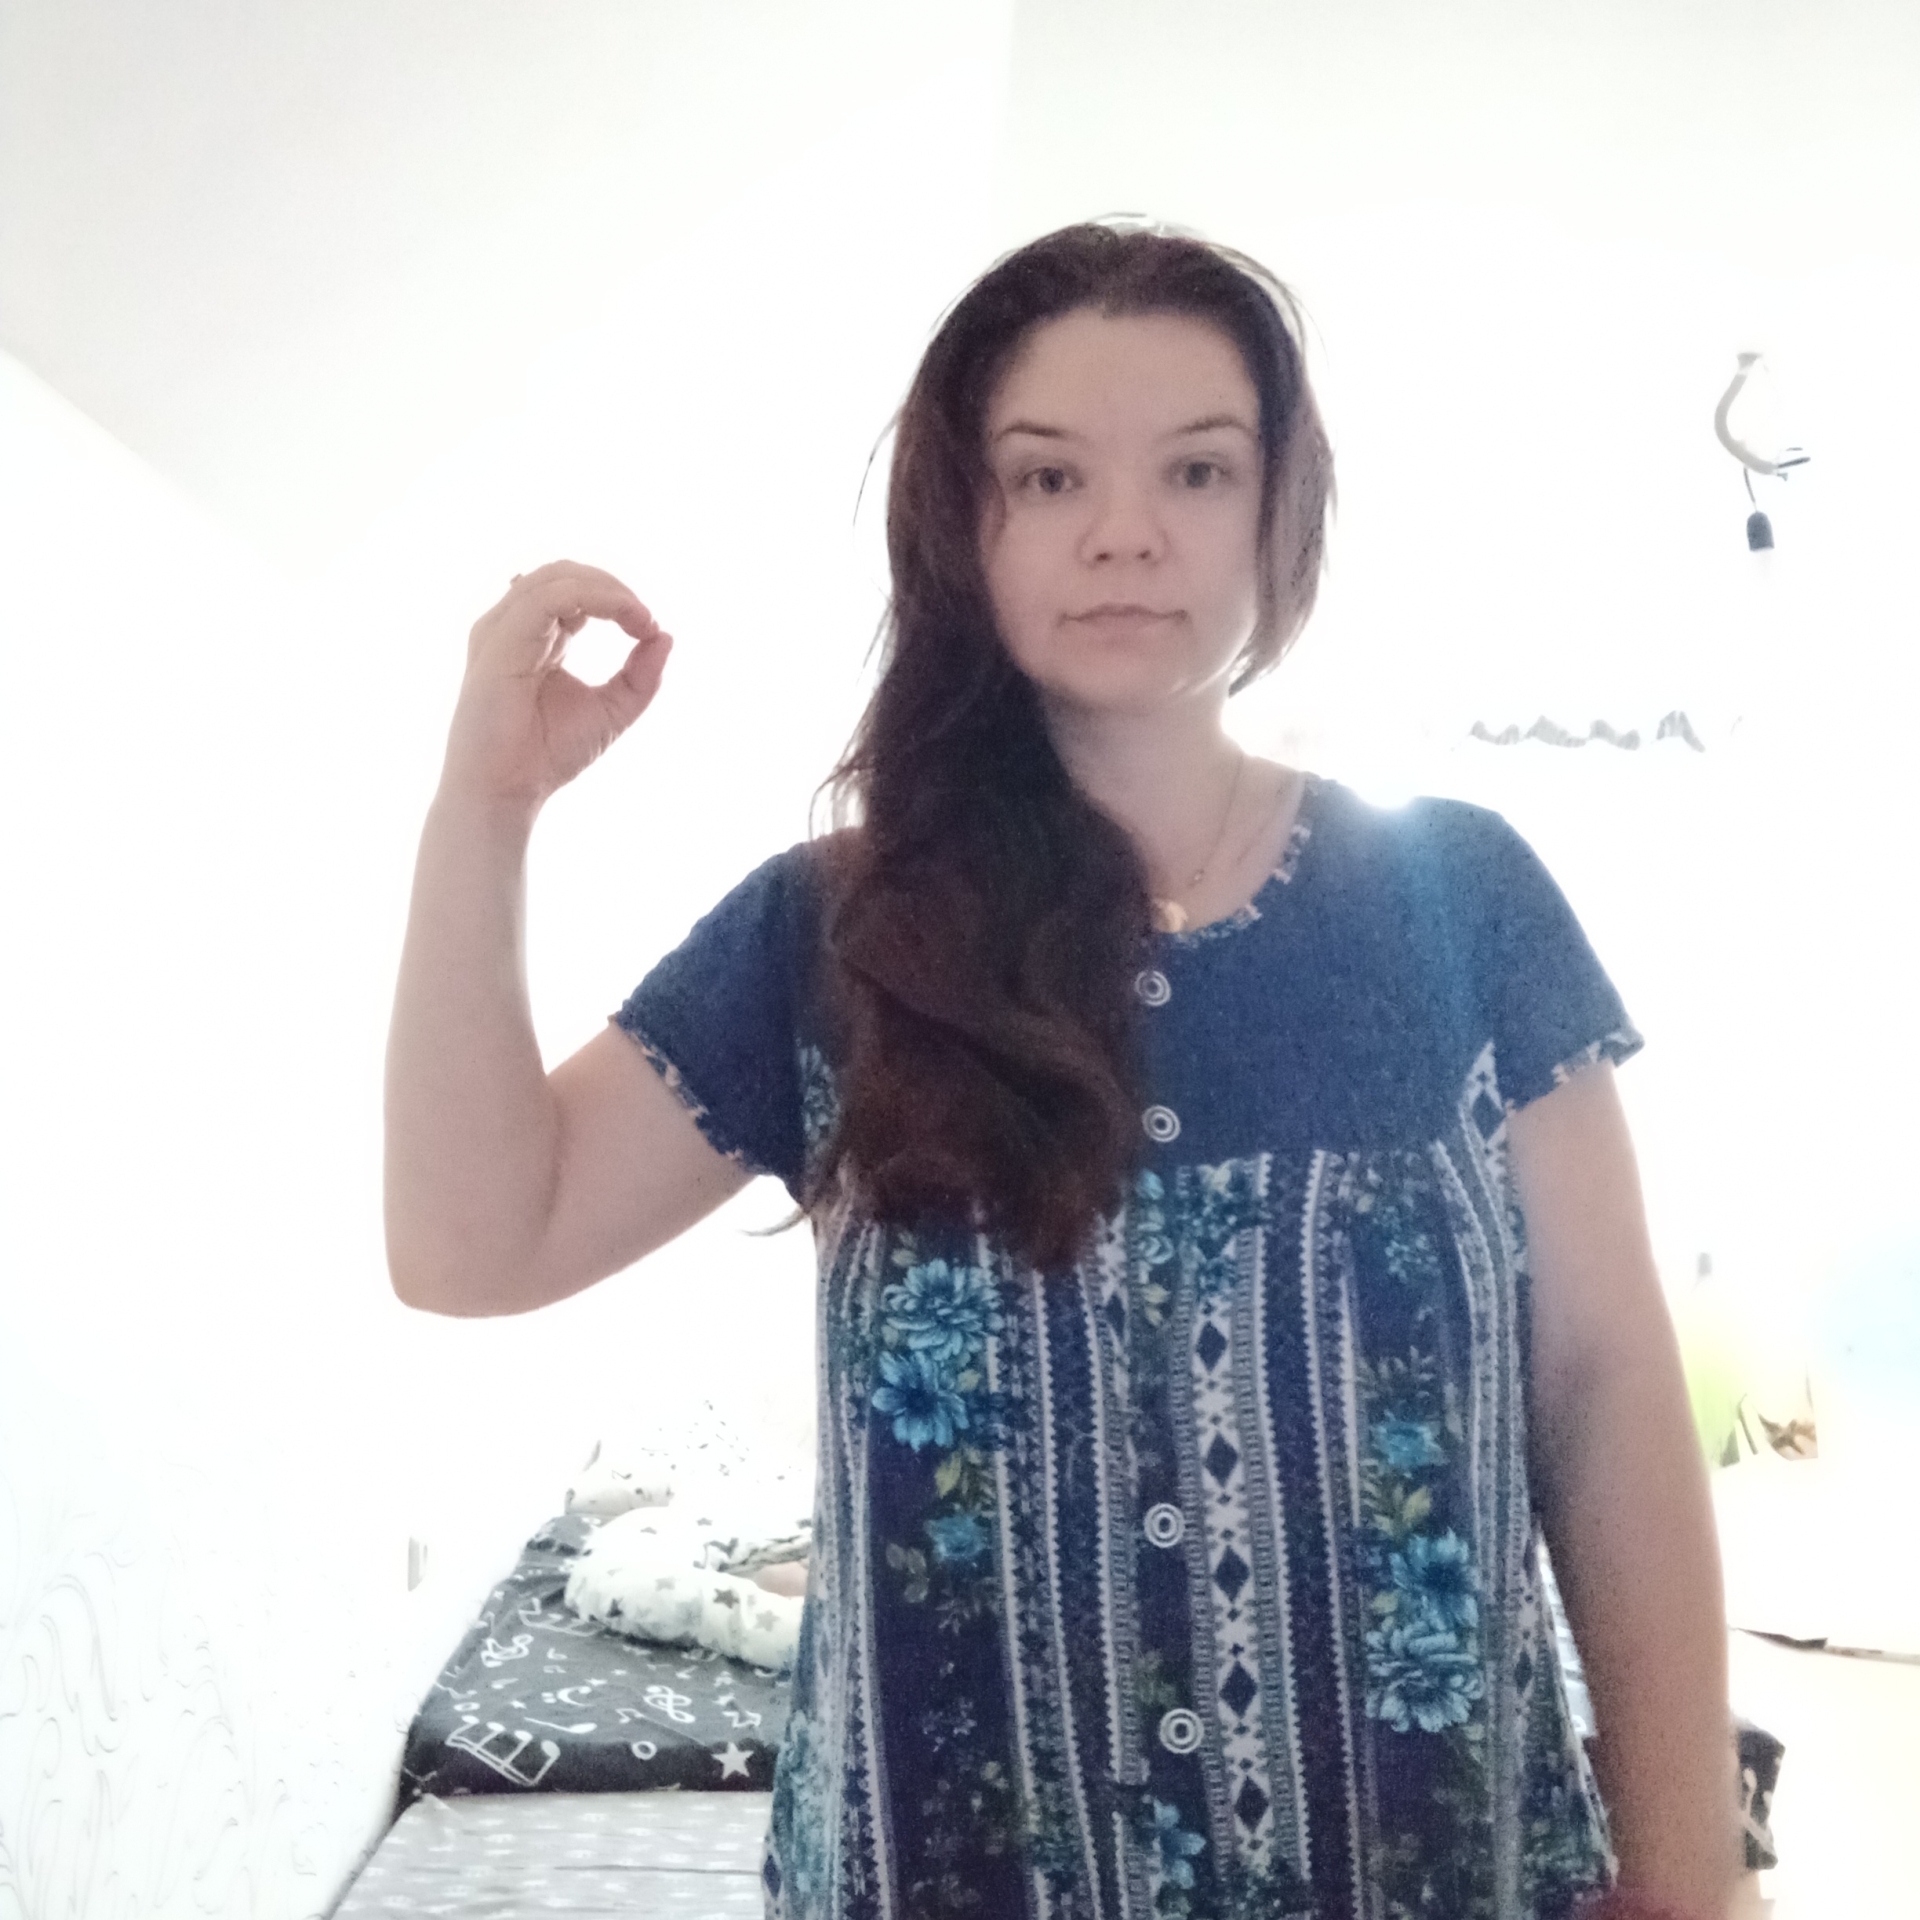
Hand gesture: grip